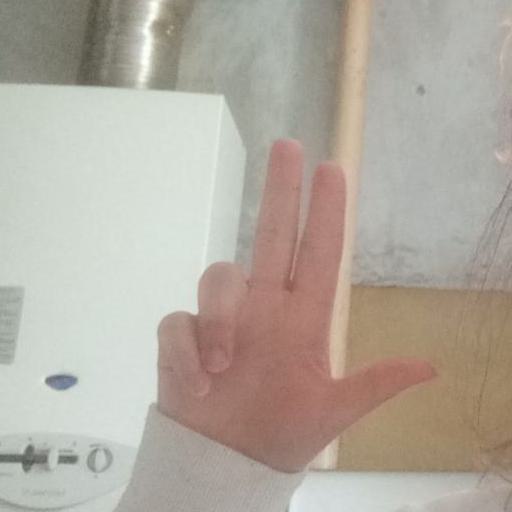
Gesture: three2